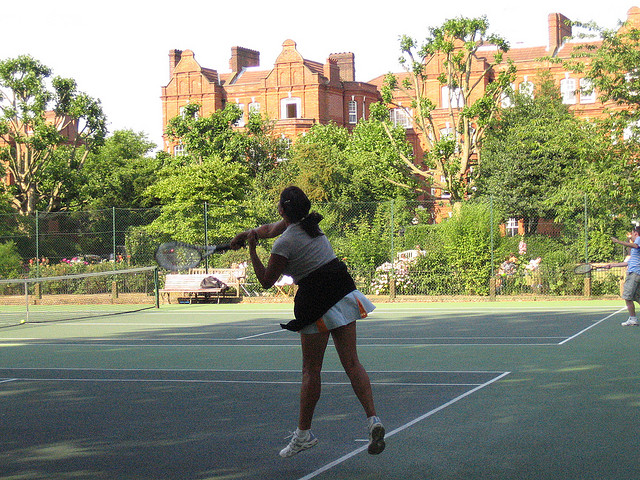
user: Given an image and a question. Answer the question in a short answer. Question: What type of serve is being performed? Short Answer:
assistant: backhand